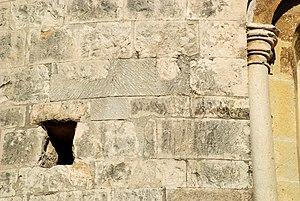
France - Hérault - Église Saint-Martin de Campagne
L'opus monspelliensis ou appareil alterné de Montpellier est un appareil de construction de murs qui fut principalement utilisé à l'époque romane dans la région située autour de la ville de Montpellier.
L'église Saint-Martin est une église romane située à Campagne dans le département français de l'Hérault en région Occitanie.